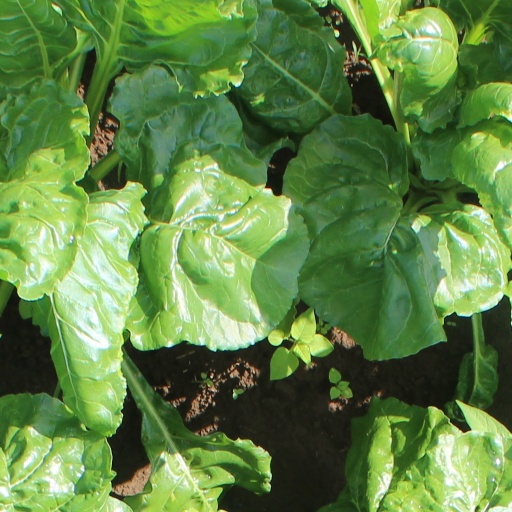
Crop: sugar beet